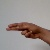
The image shows a hand gesture representing the letter 'H' in Indian Sign Language.